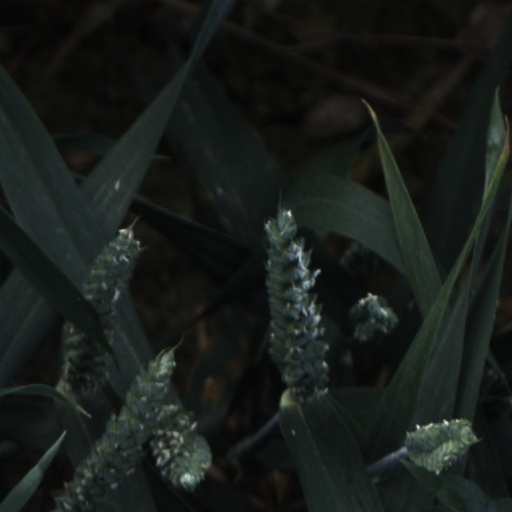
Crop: wheat